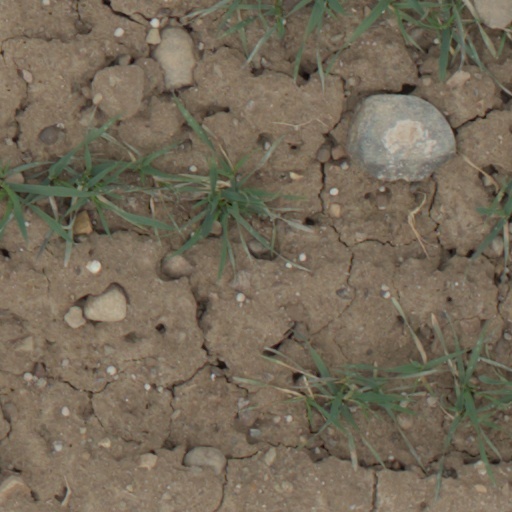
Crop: wheat